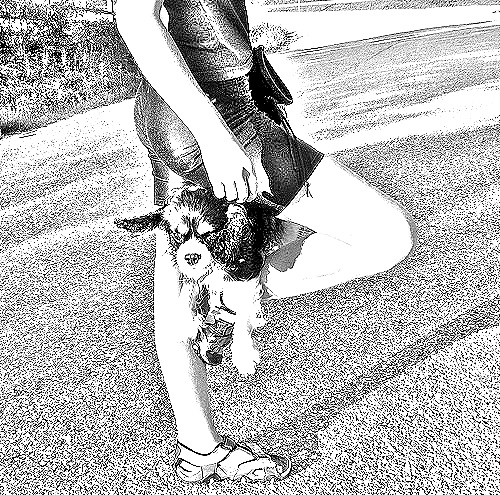
Portrait style: Sketch Portrait